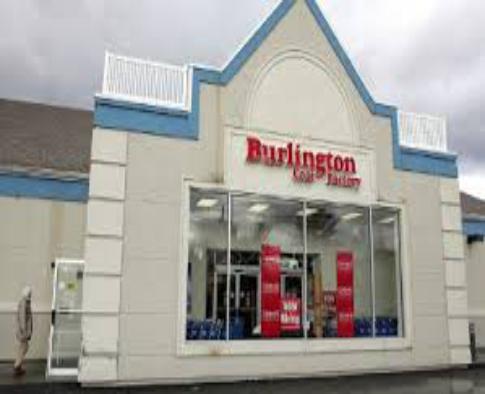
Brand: Burlington Coat Factory
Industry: Clothes